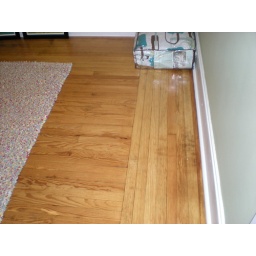
Finished floor in Elena room - popular perimeter, yellow pine interior...old servants room, no oak for them